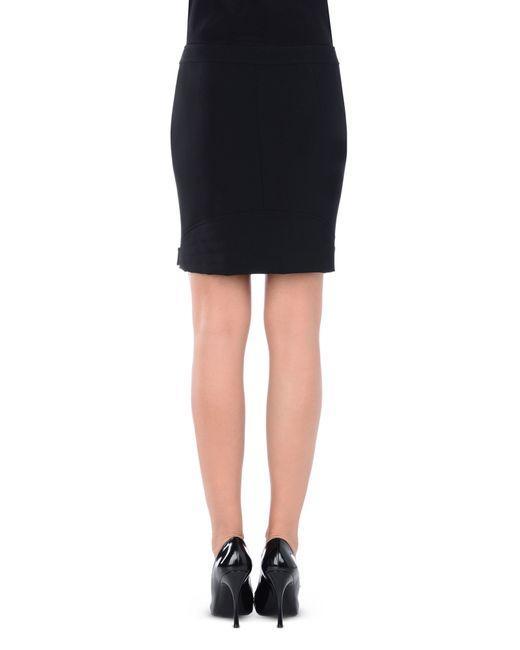
über dem Knie schwarzer Damenrock